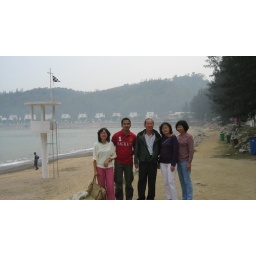
The sand here is black in colour when wet